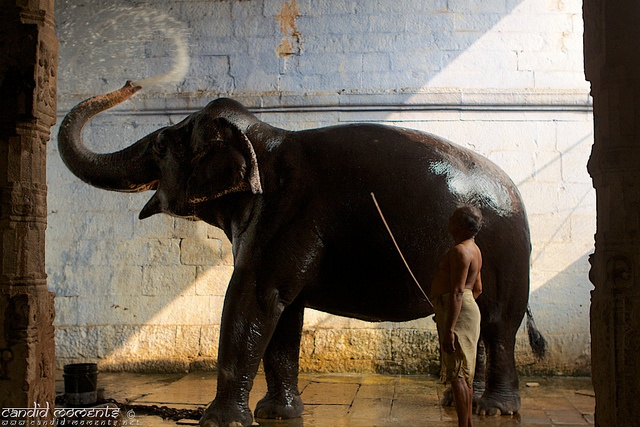
A boy standing next to an elephant spraying water.
An elephant sculpture  with a man pointing at it
An elephant that has a man standing beside it giving it a bath.
An elephant spraying water from its trunk, while its trainer stands beside it.
A guy by a very big cute elephant spraying water.